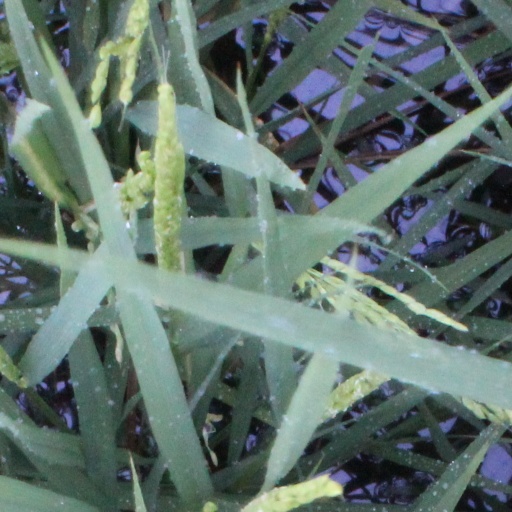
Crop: rice